List of birds of Dry Tortugas National Park

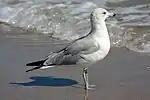
Ring-billed gull

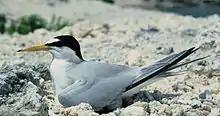
Least tern

The Laridae are a family of medium to large seabirds and containing the gulls, terns, kittiwakes, and skimmers. They are typically gray or white, often with black markings on the head or wings. They have stout, longish bills and webbed feet.